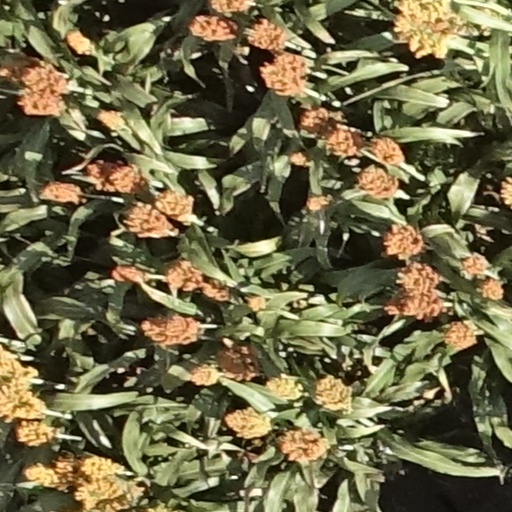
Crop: sorghum